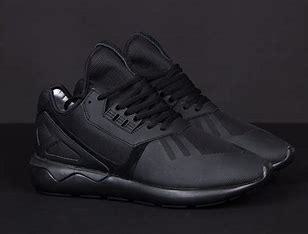
Brand: Adidas
Model: Tubular Runner